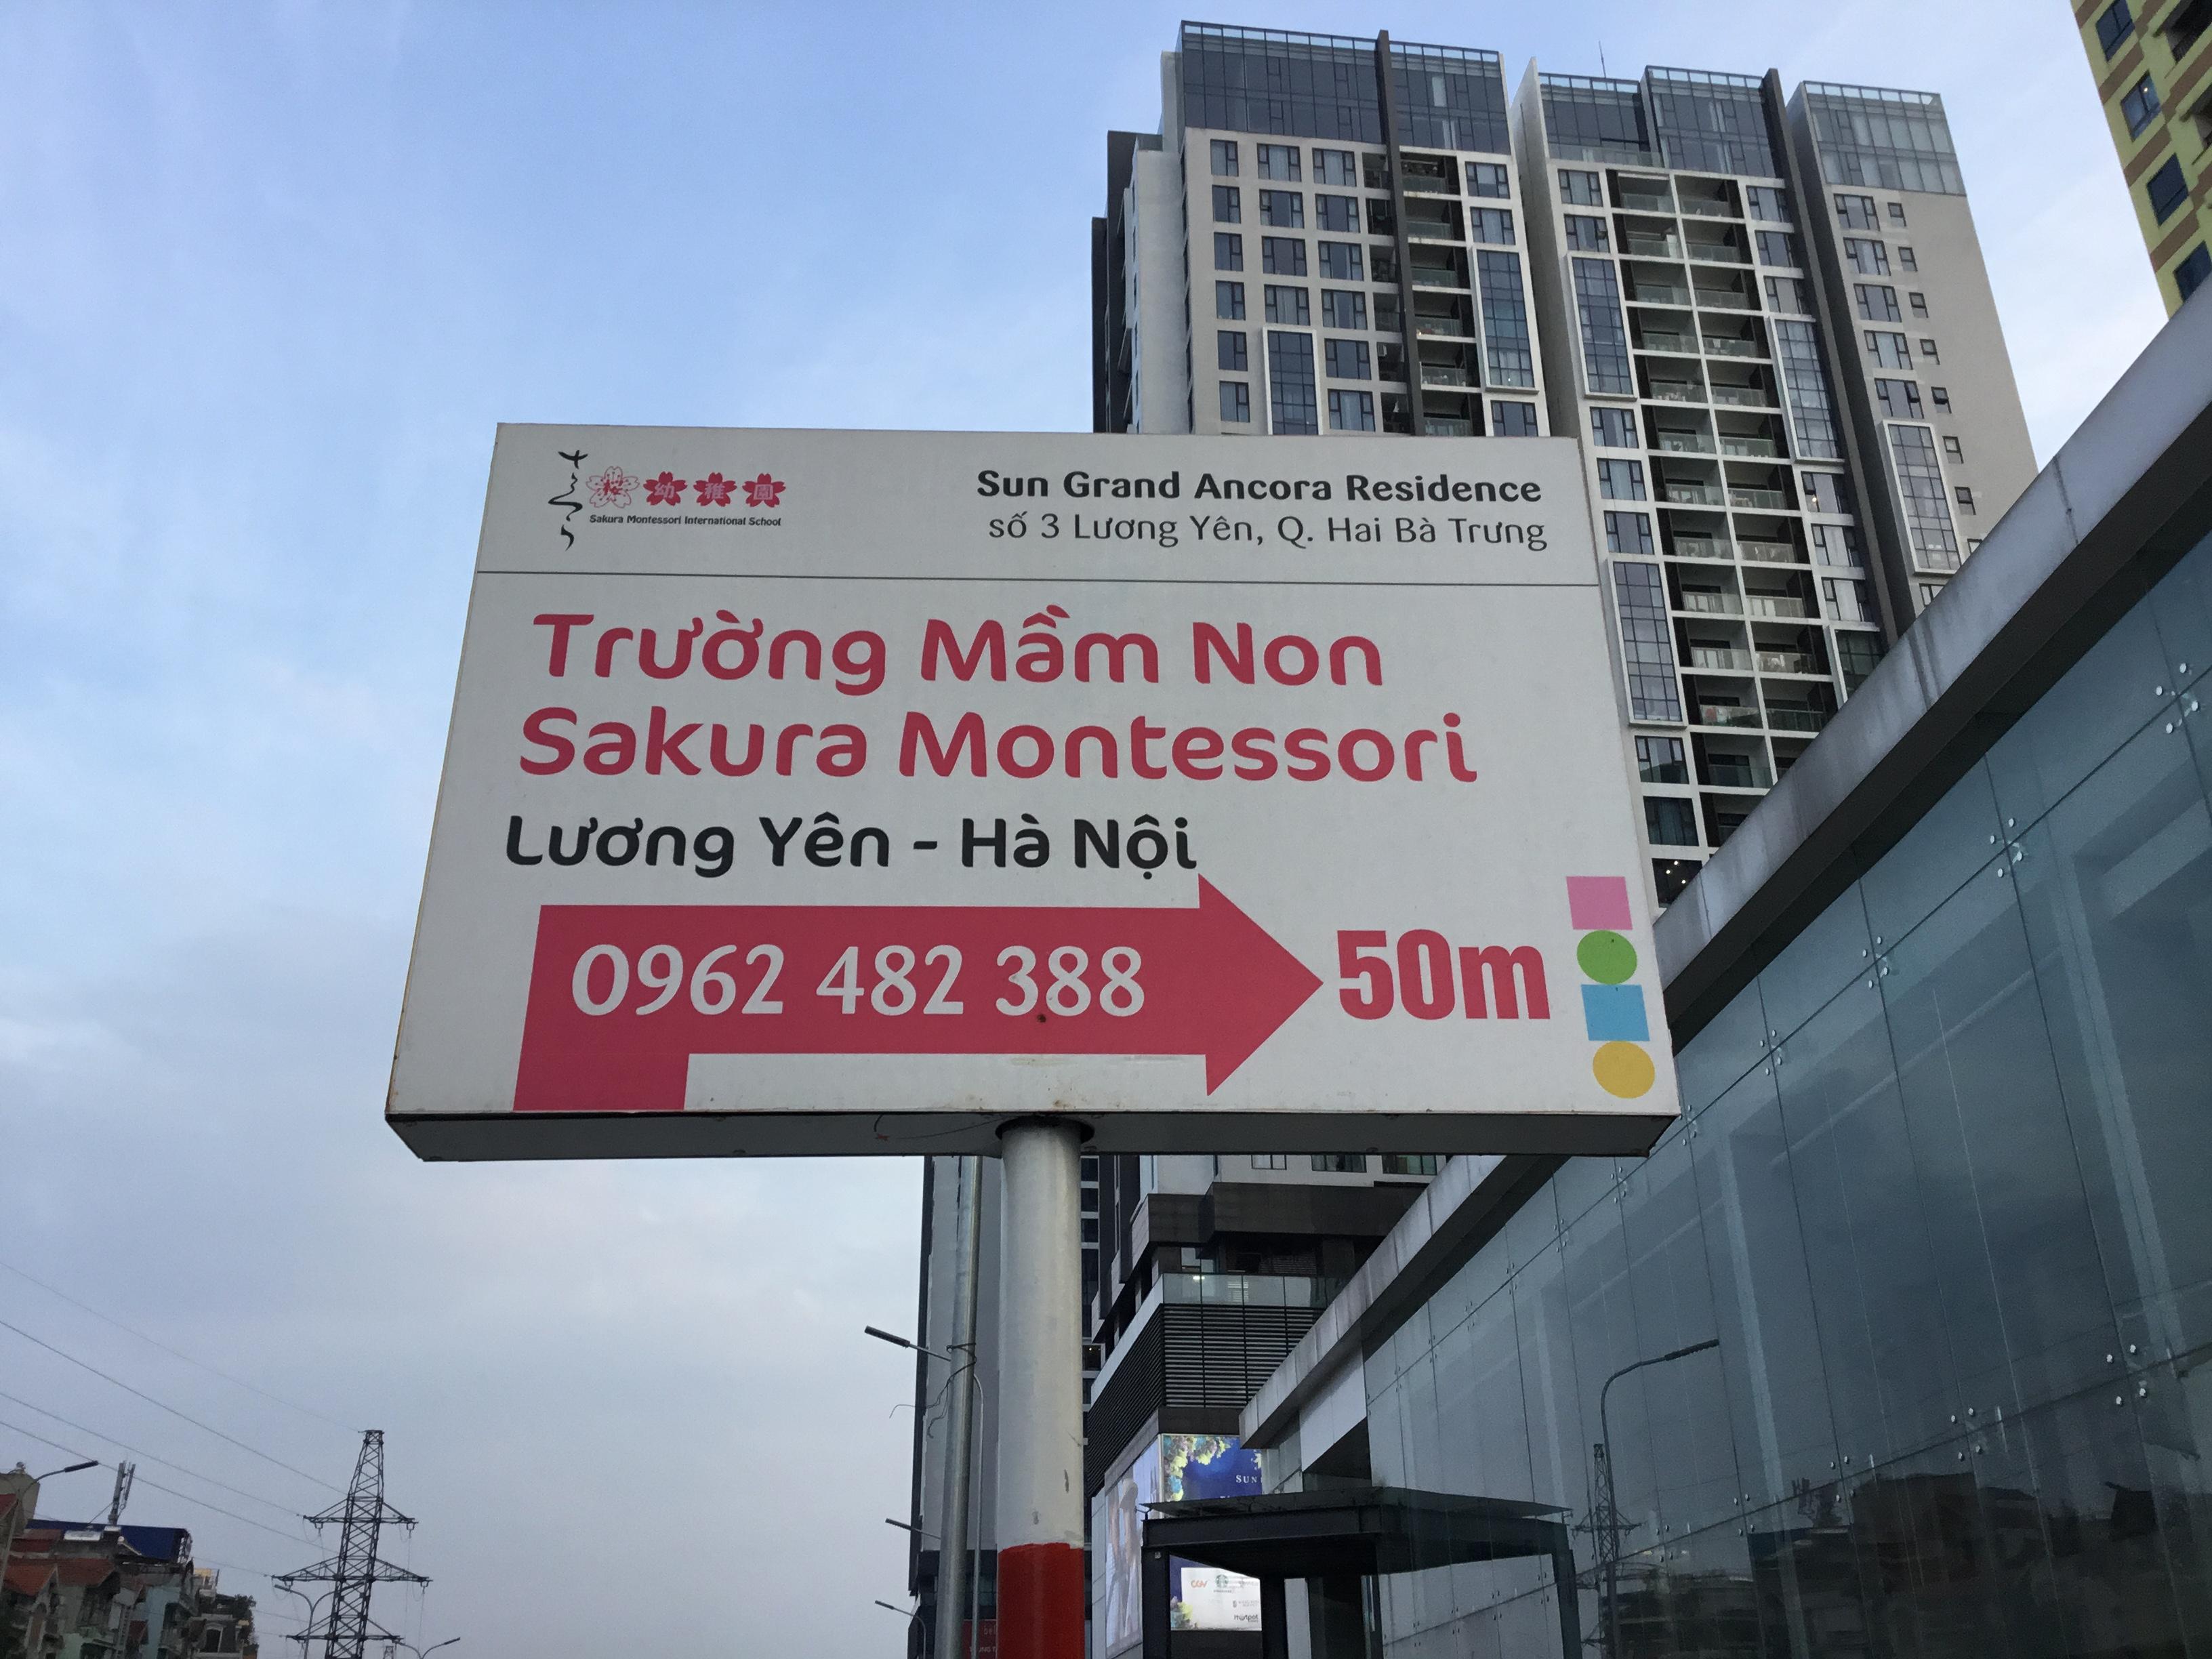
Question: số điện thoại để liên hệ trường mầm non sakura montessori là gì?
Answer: số điện thoại để liên hệ trường mầm non sakura montessori là 0962482388